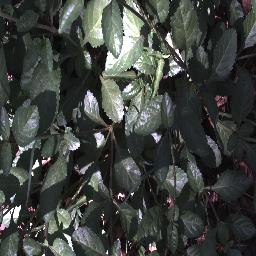
Label: snake_weed